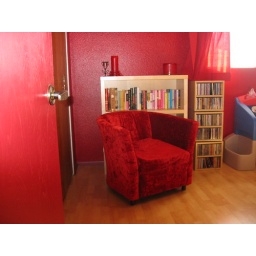
Friendship chair in the red room